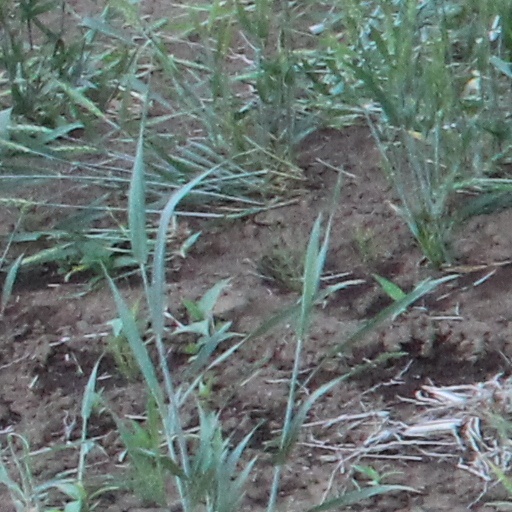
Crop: wheat